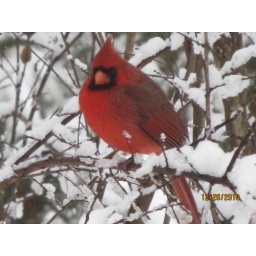
Red bird guarding the bird feeder. First white Christmas in yrs.